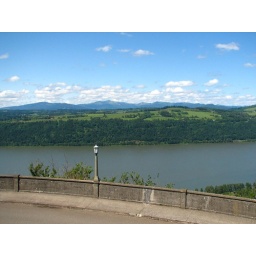
View from Crown Point. I lived in the house in the middle of the hill (directly above the lamp post)